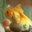
Label: aquarium_fish